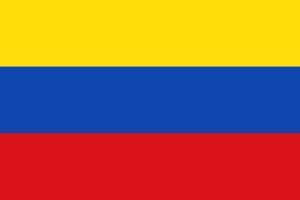
Francisco de Miranda, né le 28 mars 1750 et mort le 14 juillet 1816, est un militaire et homme d'État vénézuélien, héros de l'indépendance de son pays. Il fut nommé généralissime et dictateur absolu de la première république vénézuélienne, le 25 avril 1812, jusqu'à sa destitution, le 31 juillet 1812. Il fait partie des généraux de la Révolution française, et à ce titre, son nom est inscrit sur l'Arc de triomphe de l'Étoile à Paris, l'un des rares étrangers et le seul latino-américain à y figurer.